Secession in the United States

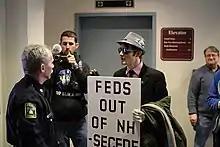
A New Hampshire man holds a sign advocating for secession during the 2012 presidential election

In the context of the United States, secession primarily refers to the voluntary withdrawal of one or more states from the Union that constitutes the United States; but may loosely refer to leaving a state or territory to form a separate territory or new state, or to the severing of an area from a city or county within a state. Advocates for secession are called disunionists by their contemporaries in various historical documents.